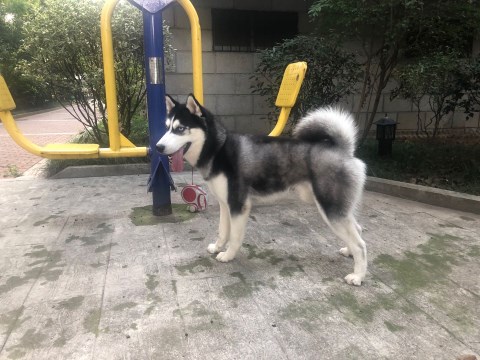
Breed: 1160-n000003-Siberian_husky